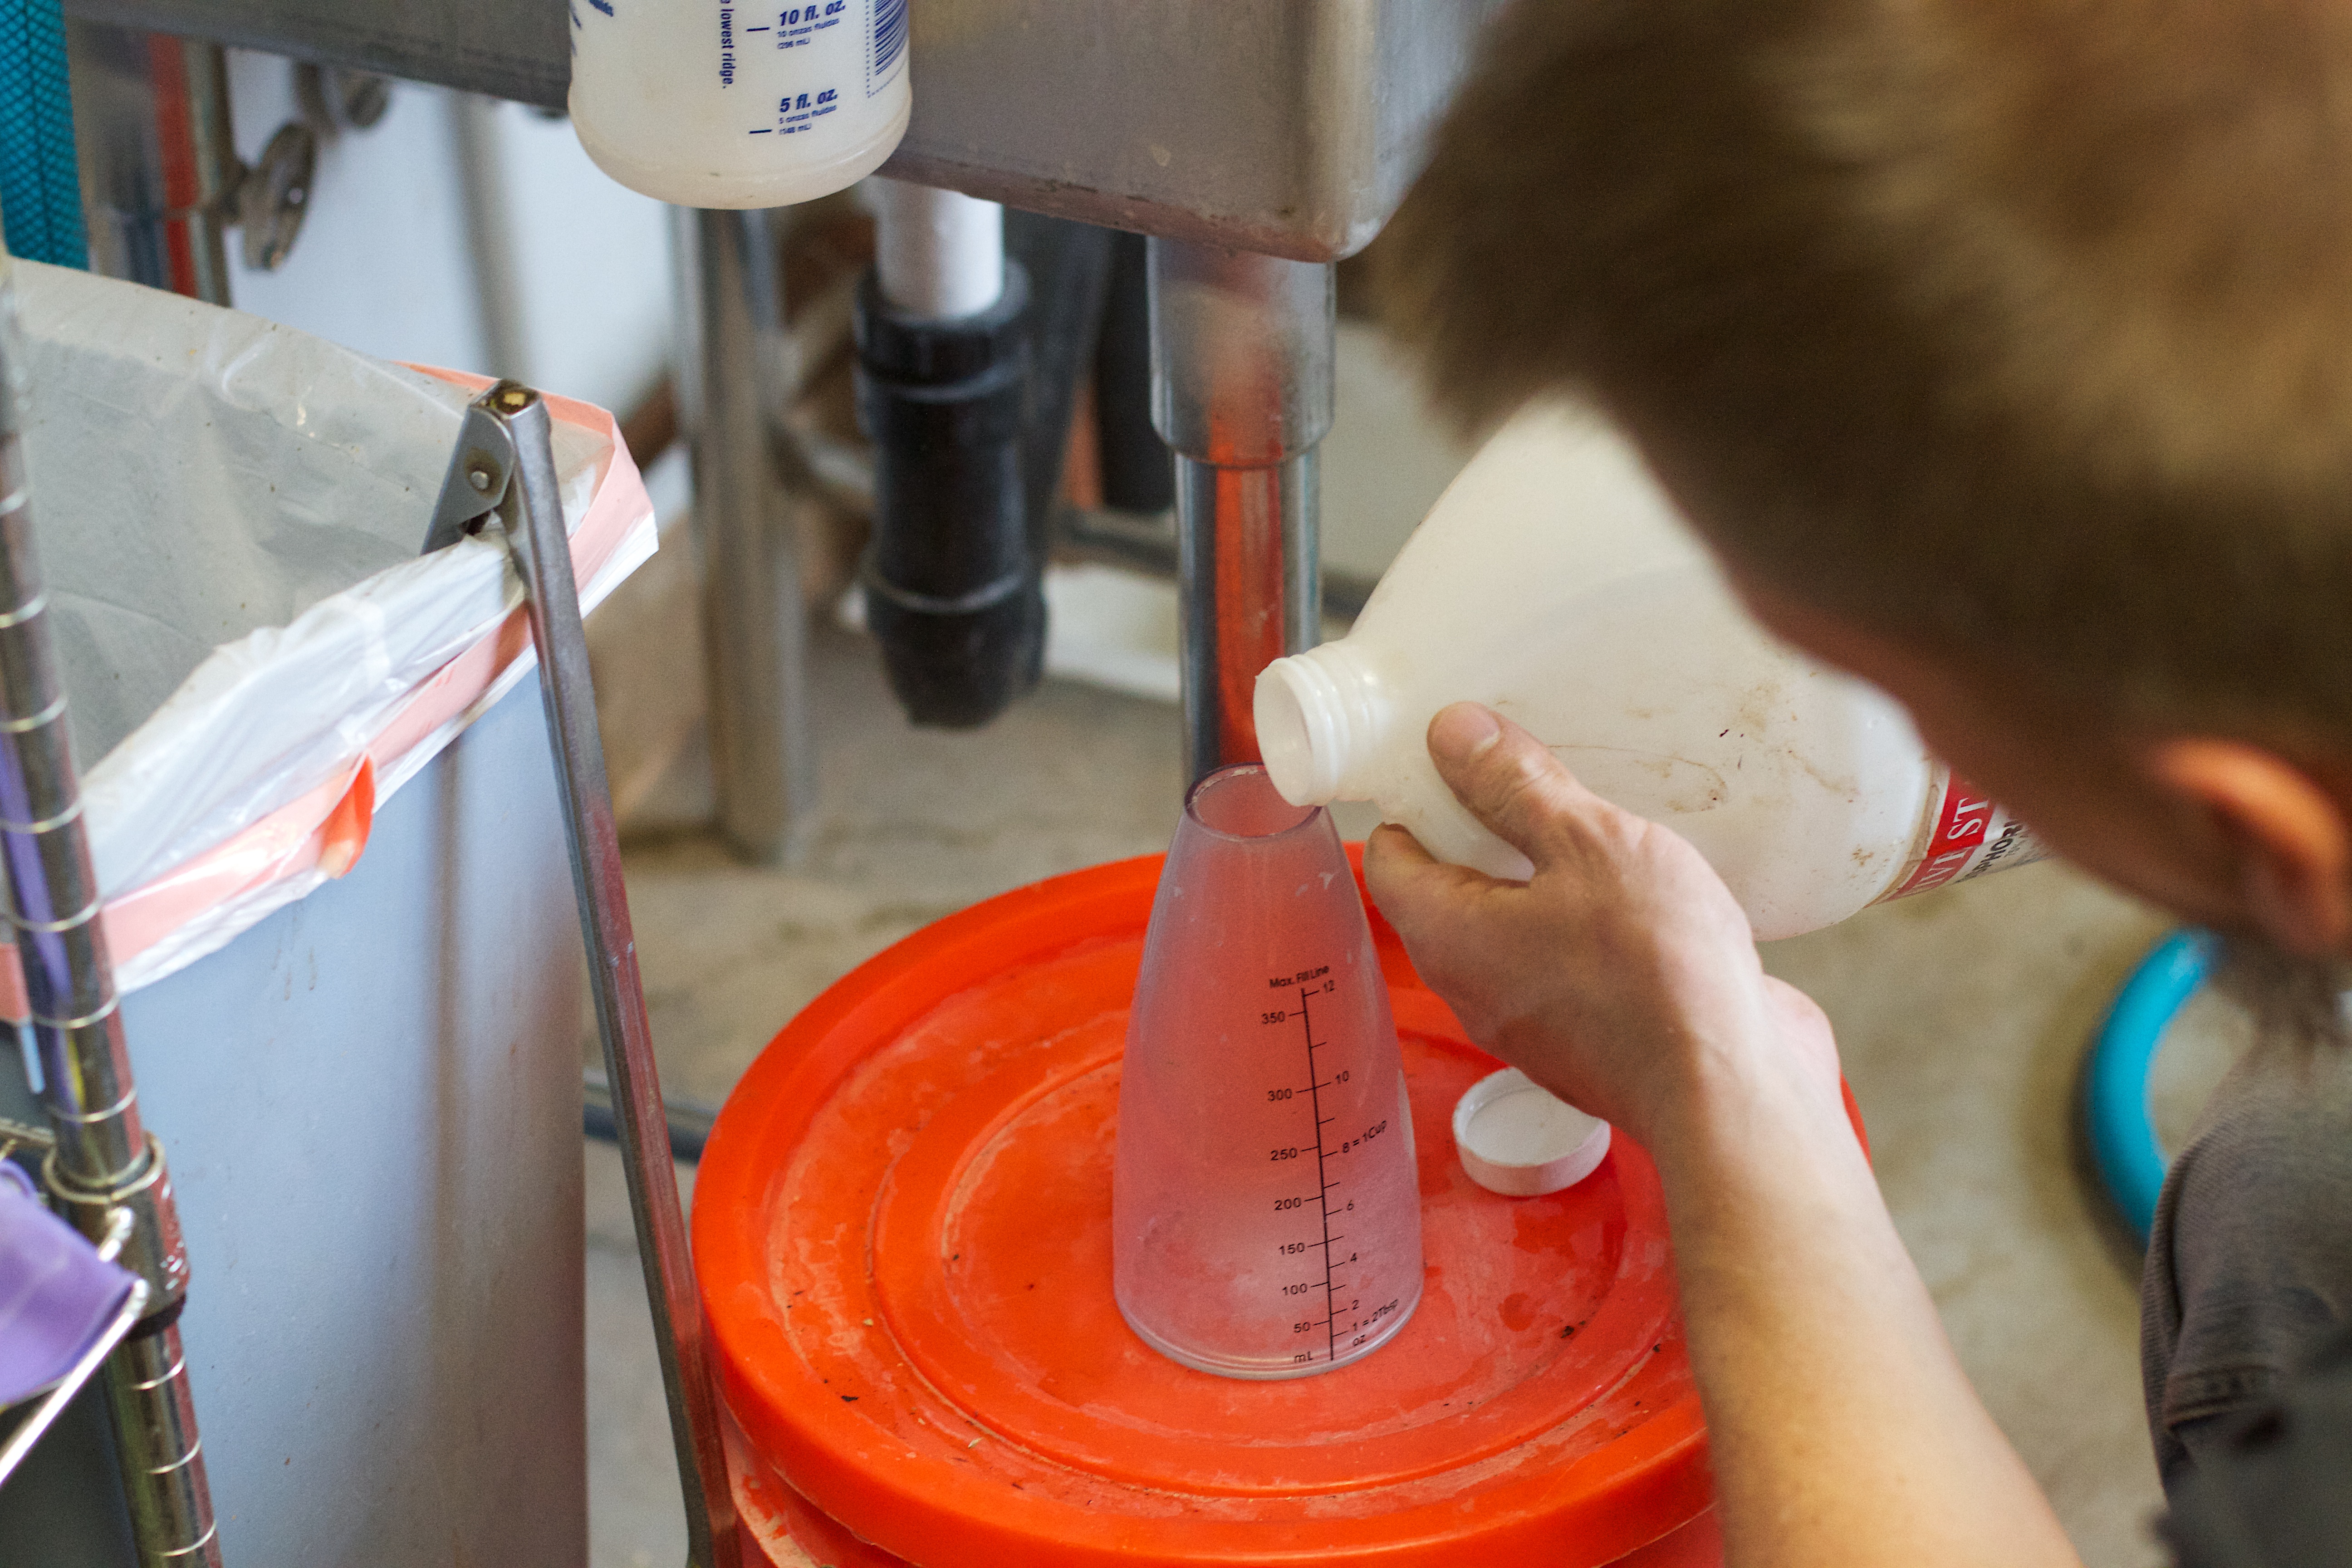
wheel, machine, beer, art, thatbrewery